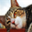
Label: cat